John Glenn

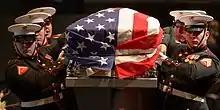
Glenn's casket carried by Marine Corps pallbearers

Glenn was an honorary member of the International Academy of Astronautics and a member of the Society of Experimental Test Pilots, Marine Corps Aviation Association, Order of Daedalians, National Space Club board of trustees, National Space Society board of governors, International Association of Holiday Inns, Ohio Democratic Party, State Democratic Executive Committee, Franklin County (Ohio) Democratic Party and the 10th District (Ohio) Democratic Action Club. In 2001 he guest-starred as himself on the American television sitcom "Frasier".